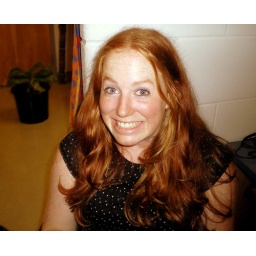
She's the best. A really sweet girl on my floor who comes over to hang out sometimes.